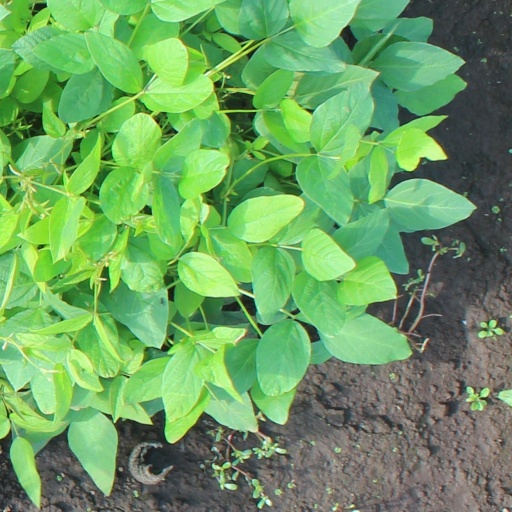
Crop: soybean